Shenyang J-6

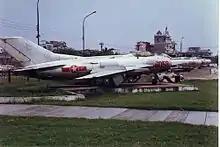
Shenyang J-6 fighter at Vietnamese People's Air Force Museum, Hanoi

Between 1965 and 1980, the Pakistan Air Force (PAF) received 260 F-6 fighters which went on to serve with 10 PAF squadrons at various times. During their service, Pakistani F-6s also underwent 140 modifications at the Pakistan Aeronautical Complex to improve its capabilities in the interceptor and close air support roles. These modifications included installation of Martin-Baker ejection seats, gun cameras, western avionics, AIM-9B/J/P missiles, French 68mm SNEB rockets, underbelly gondola-style fuel tanks and a special ground power unit, to quickly start the engines and shorten scramble time.